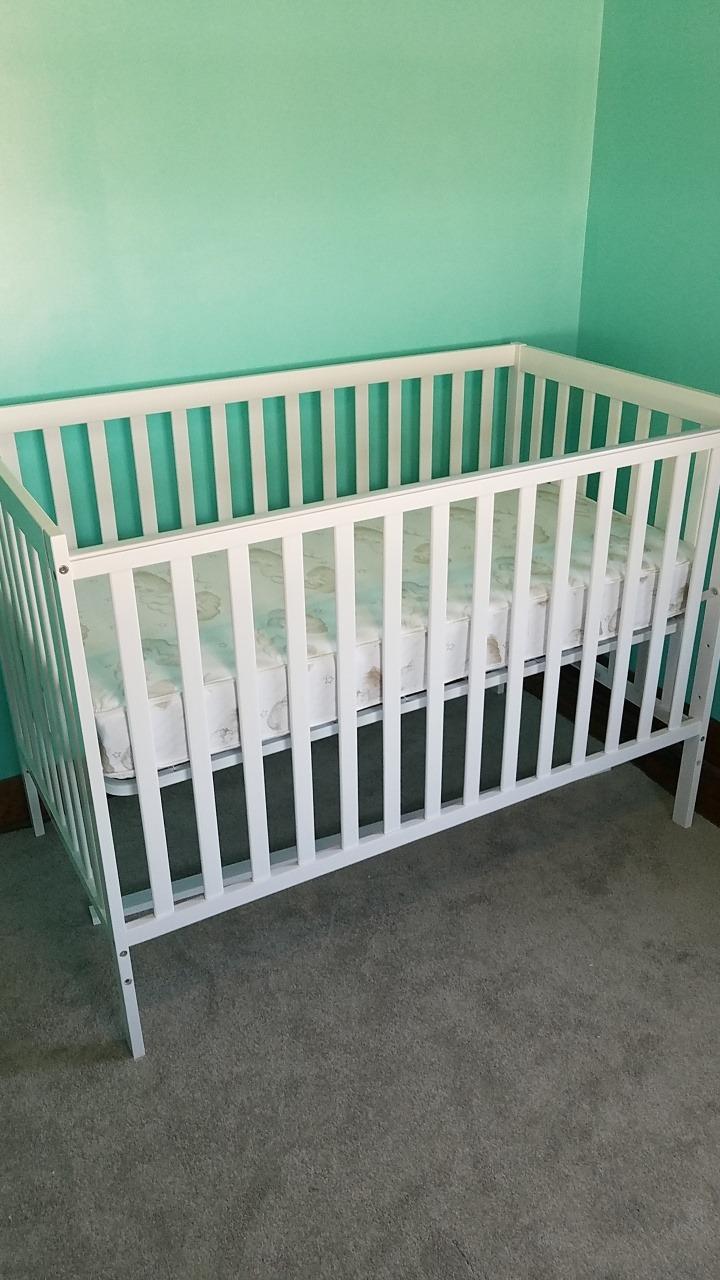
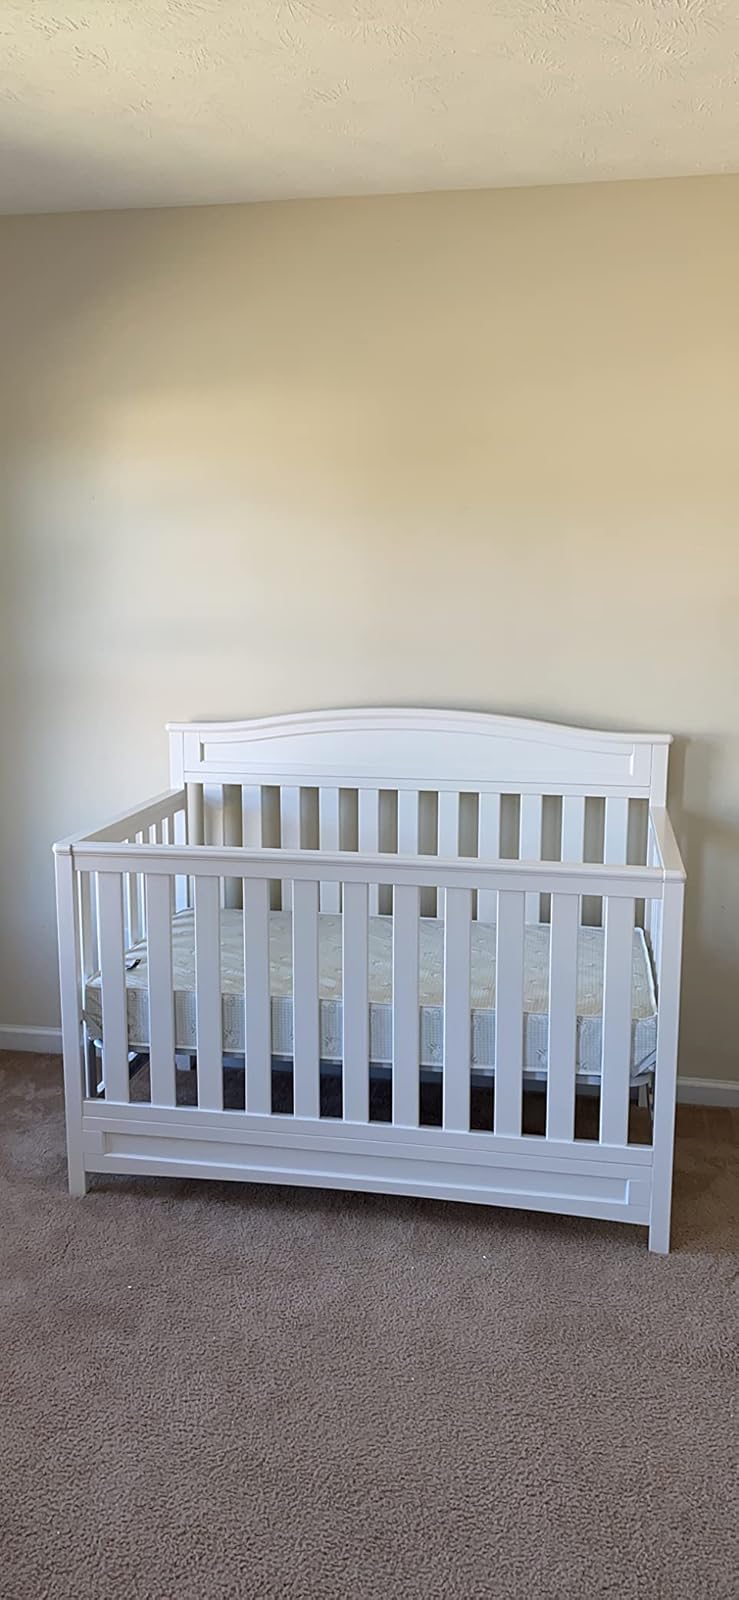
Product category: products_crib
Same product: no